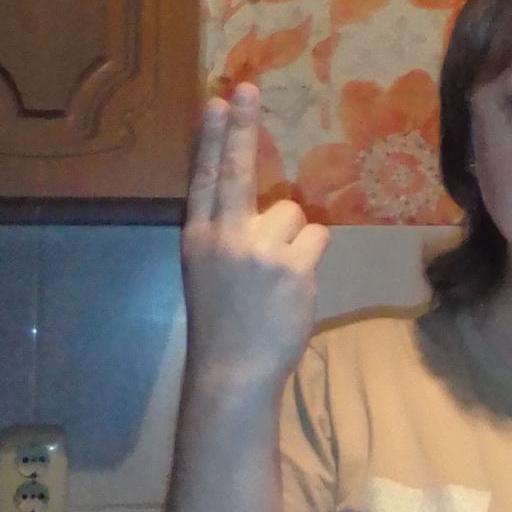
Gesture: two_up_inverted